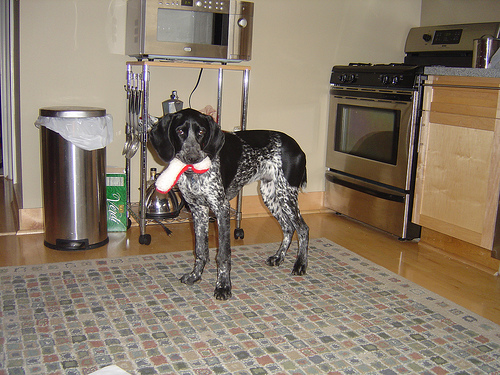
Animal: dog
Breed: german shorthaired